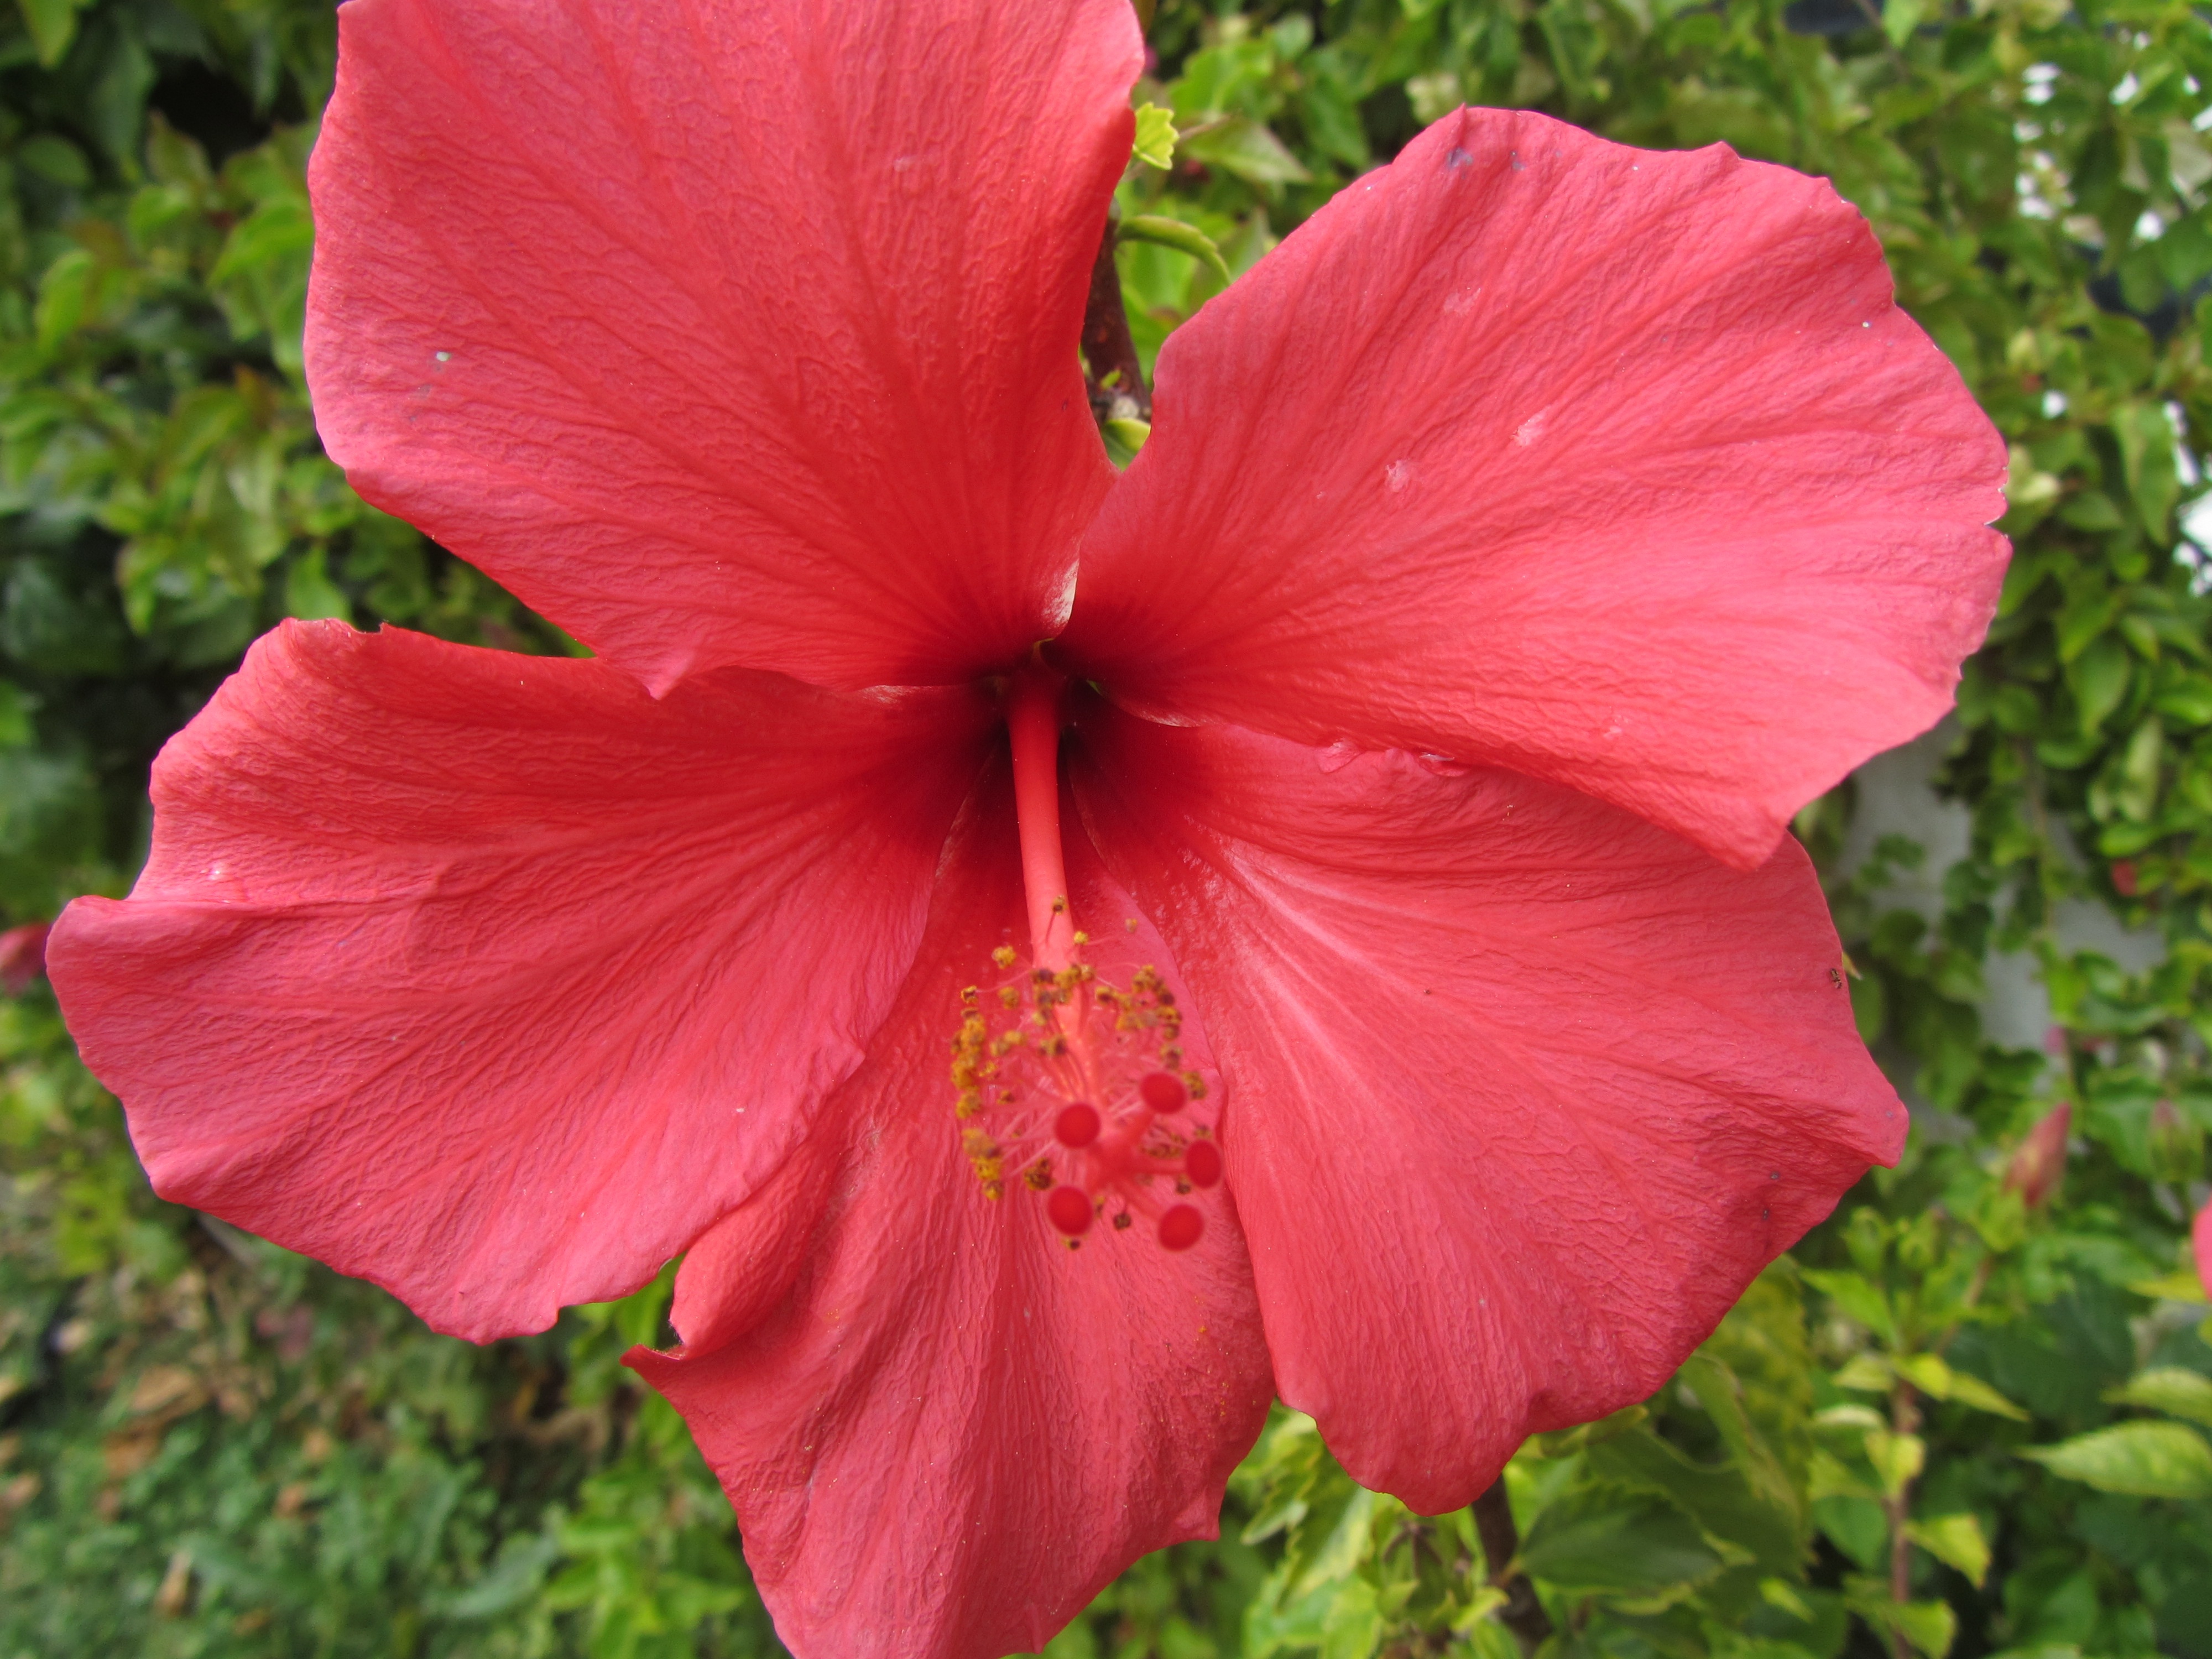
nature, plant, leaf, flower, petal, red, botany, flora, flowers, shrub, hibiscus, malvales, flowering plant, chinese hibiscus, annual plant, land plant